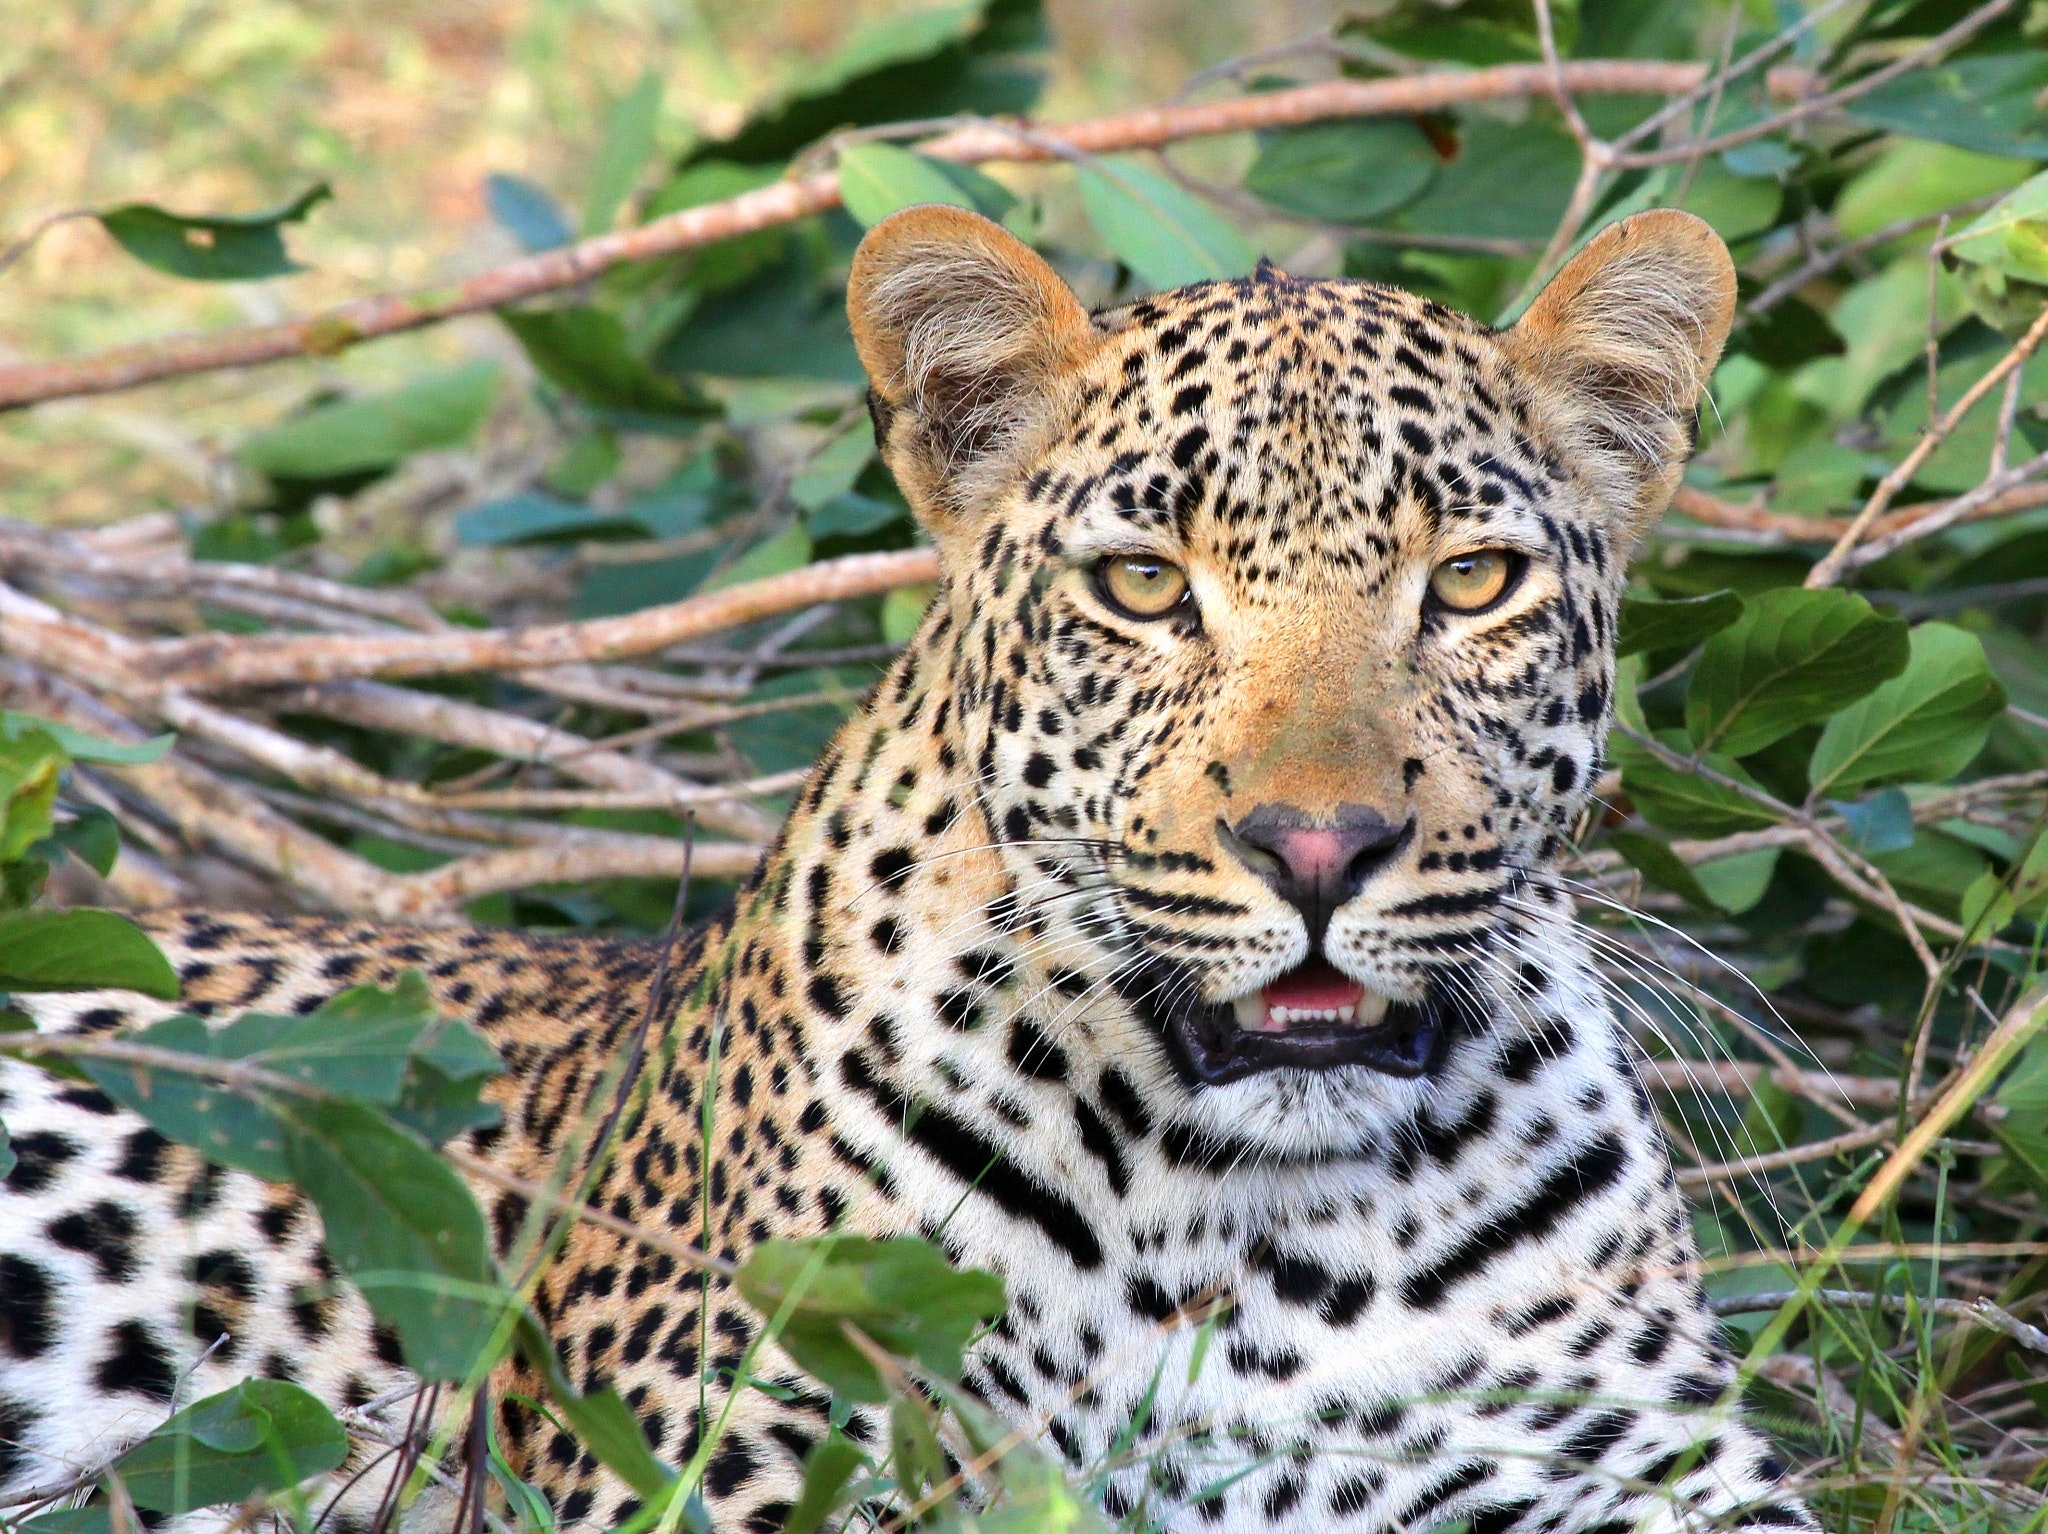
terrestrial animal, mammal, wildlife, vertebrate, leopard, felidae, jaguar, whiskers, nature reserve, big cats, African leopard, wilderness, carnivore, snout, safari, adaptation, organism, jungle, grass, plant, national park, cheetah